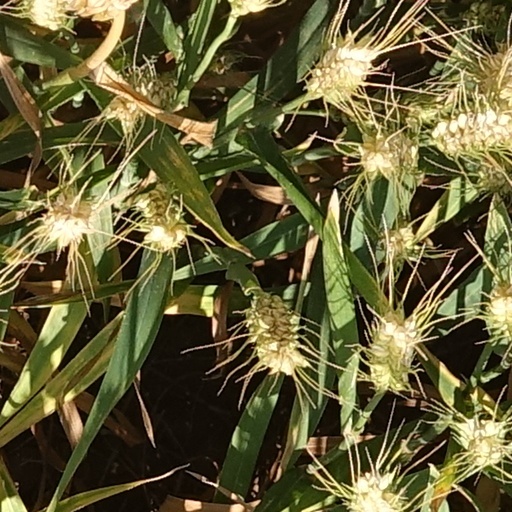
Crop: wheat